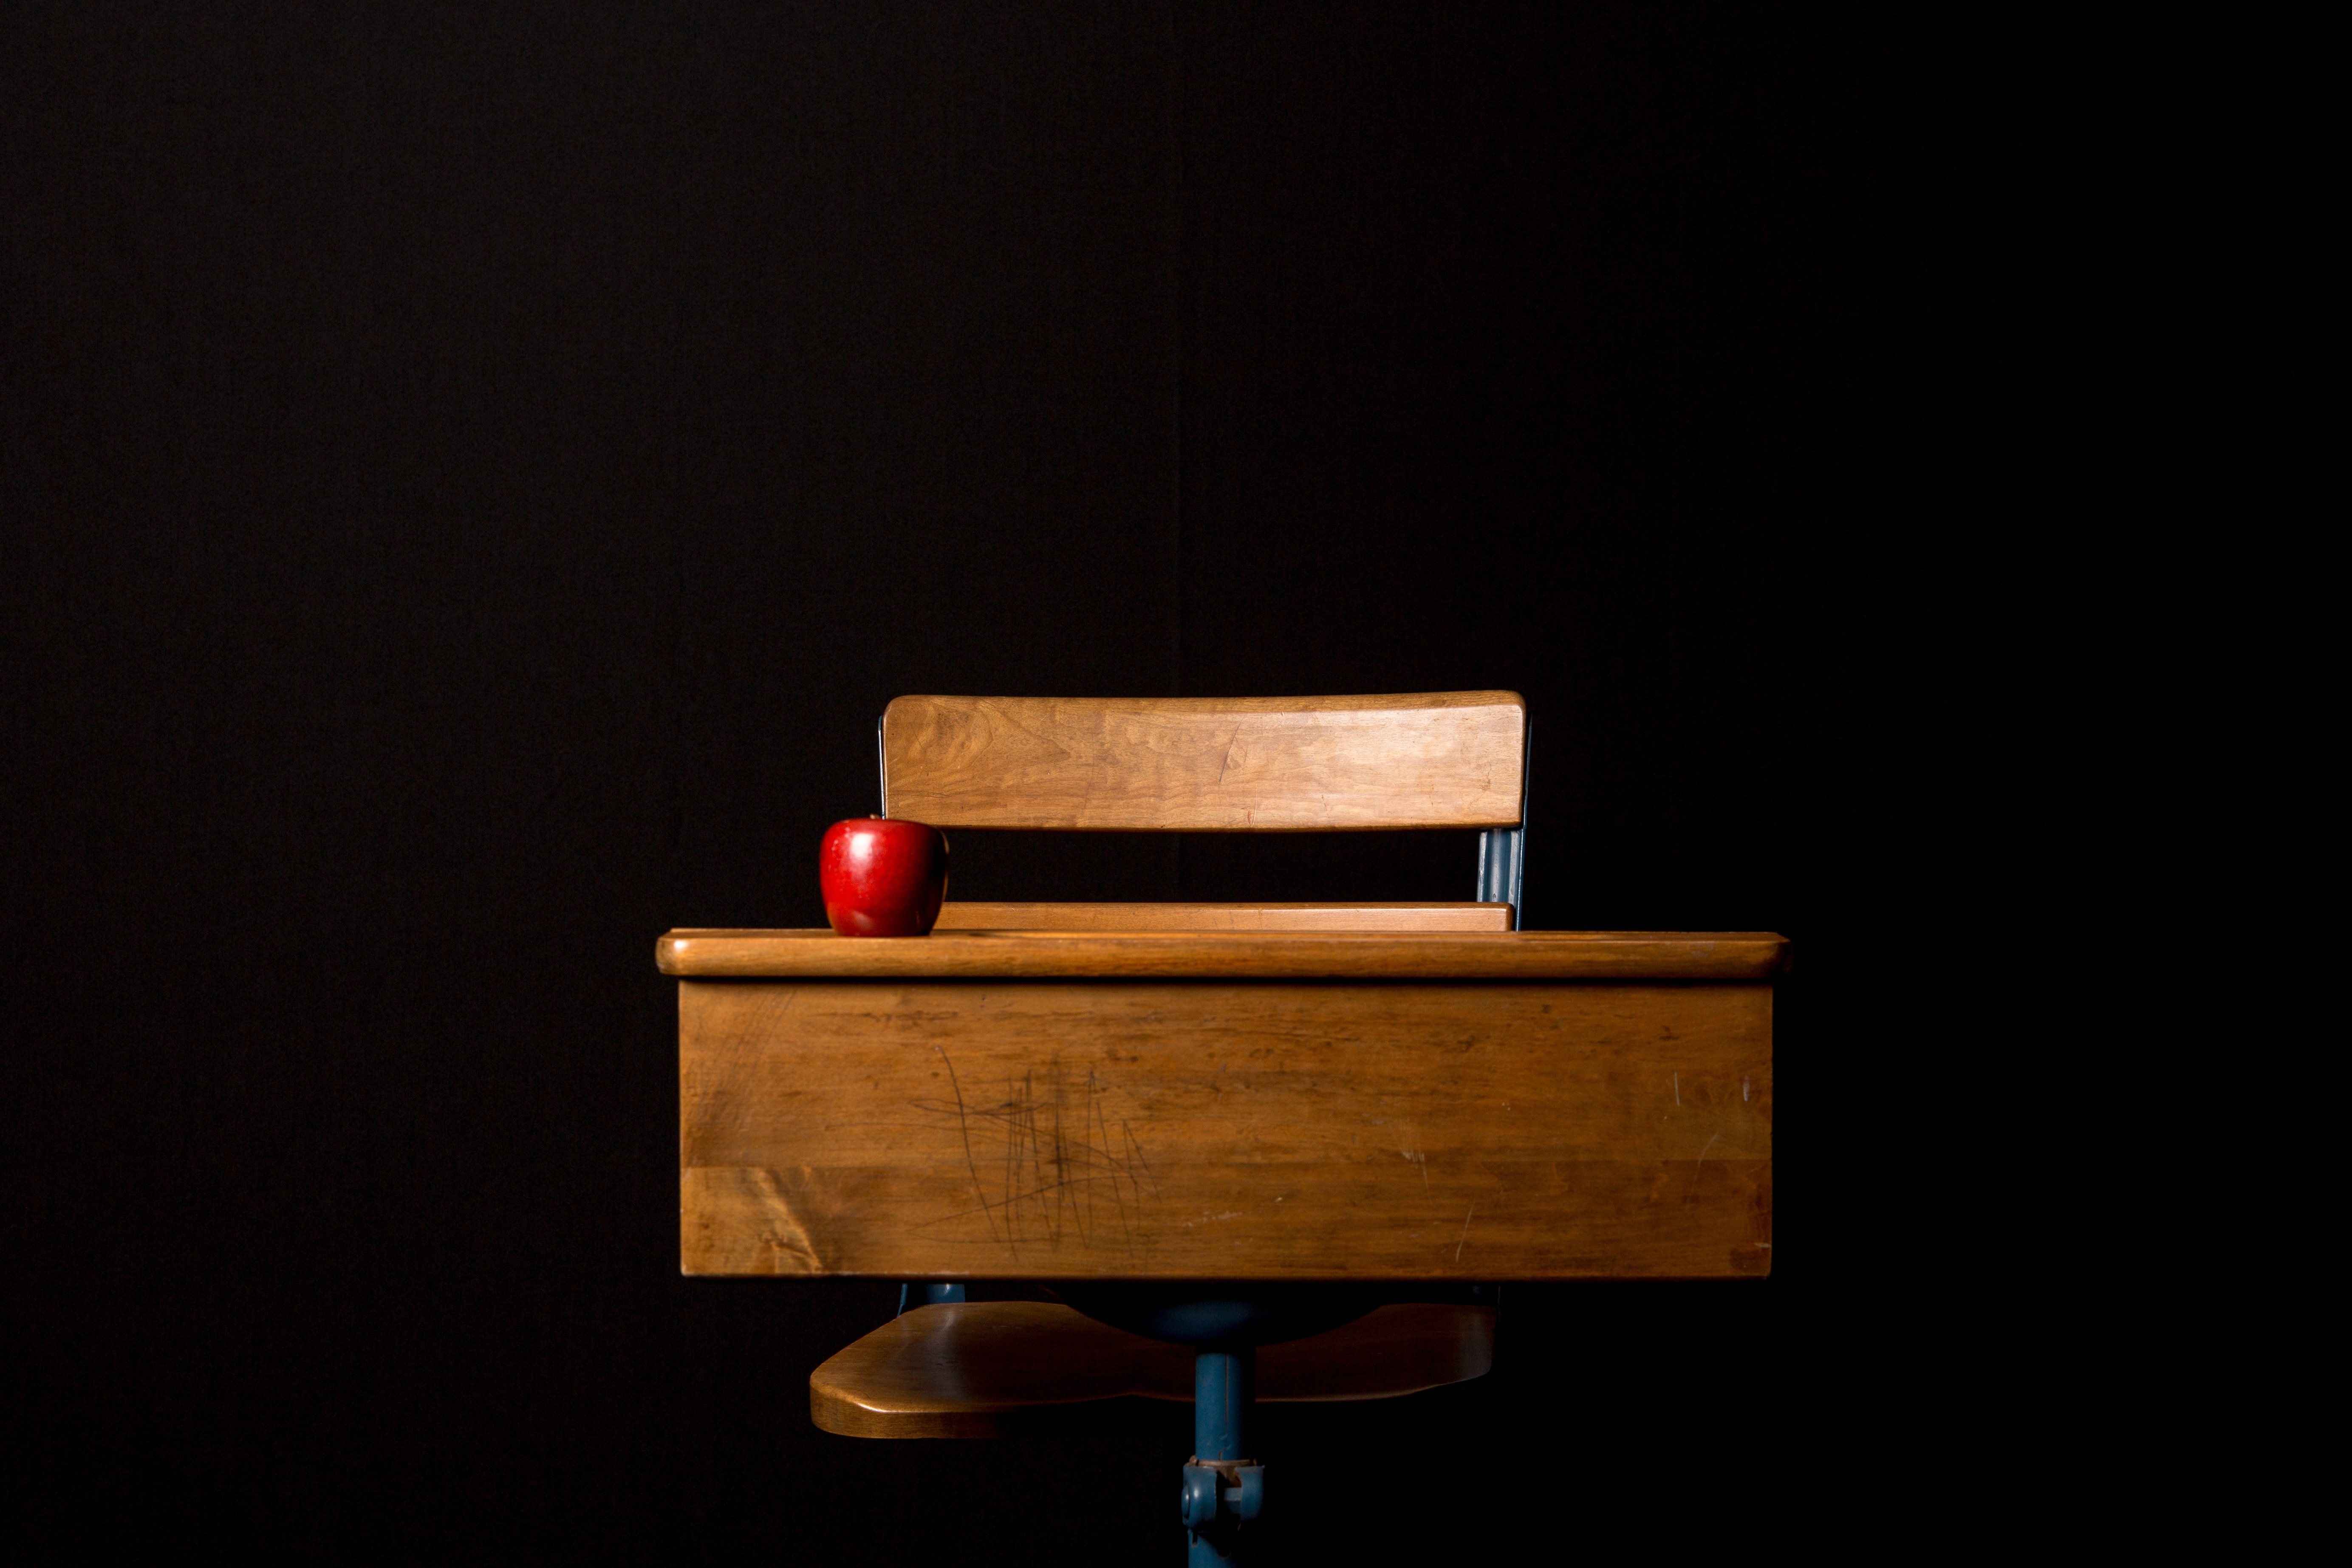
desk, apple, table, wood, chair, furniture, lighting, classroom, school desk, shape, man made object, string instrument